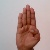
The image shows a hand gesture representing the letter 'B' in Indian Sign Language.